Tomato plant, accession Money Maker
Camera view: horizontal (90 deg, fisheye); turntable rotation: 30 degrees
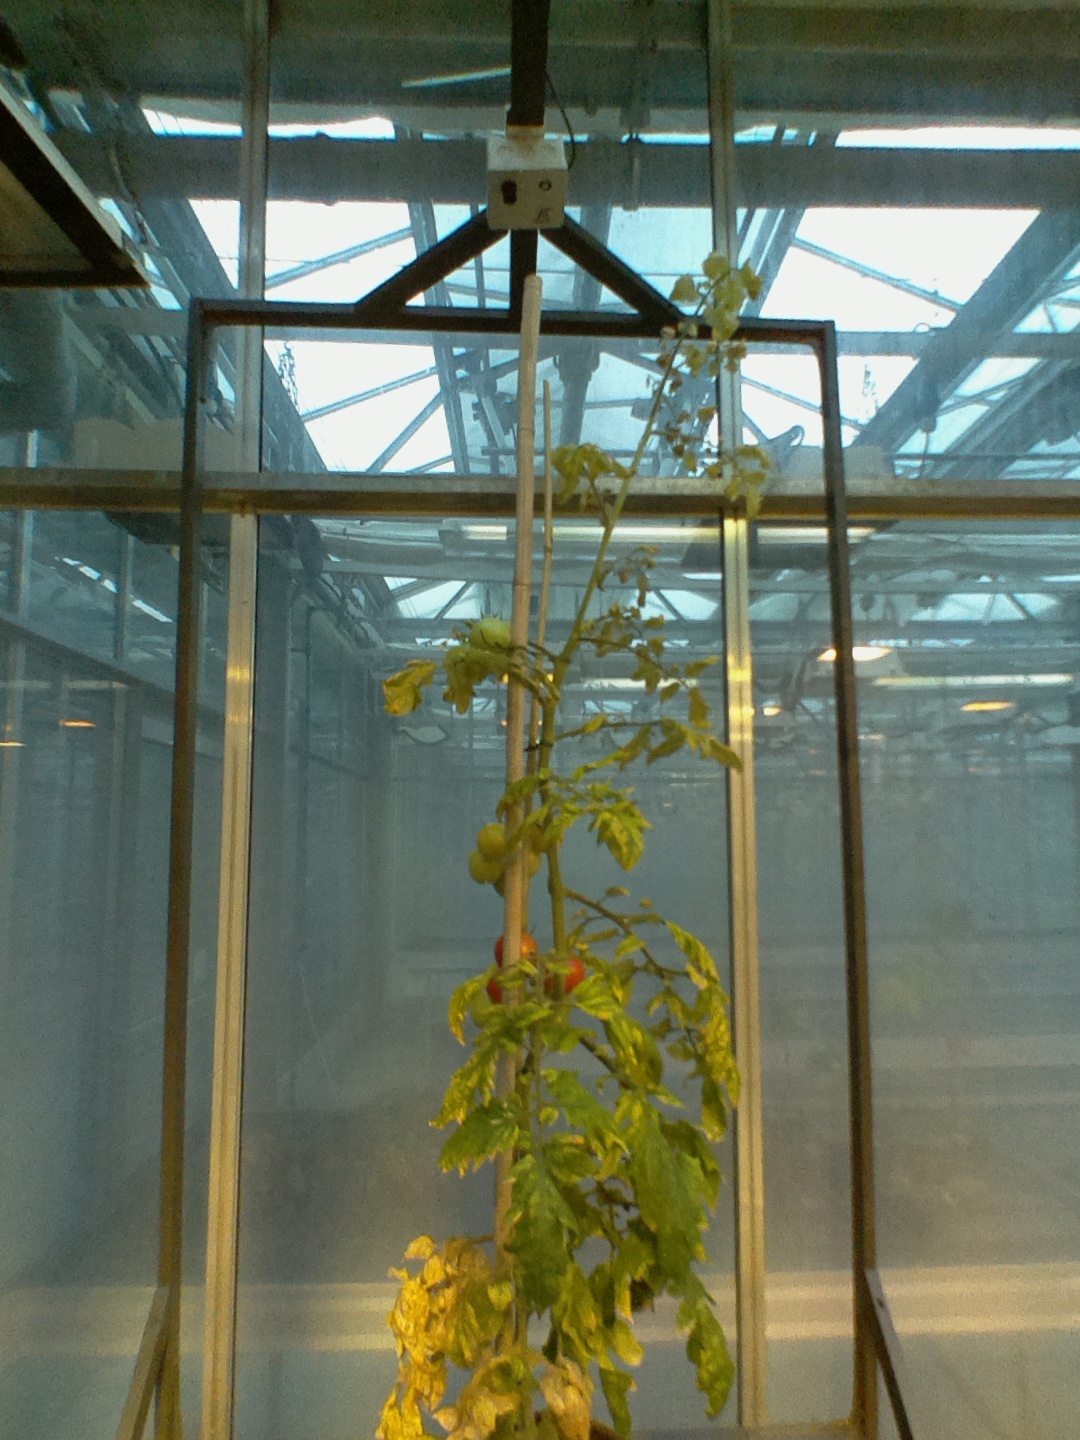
BBCH growth stage 84: 40%-50% of fruits show typical fully ripe color